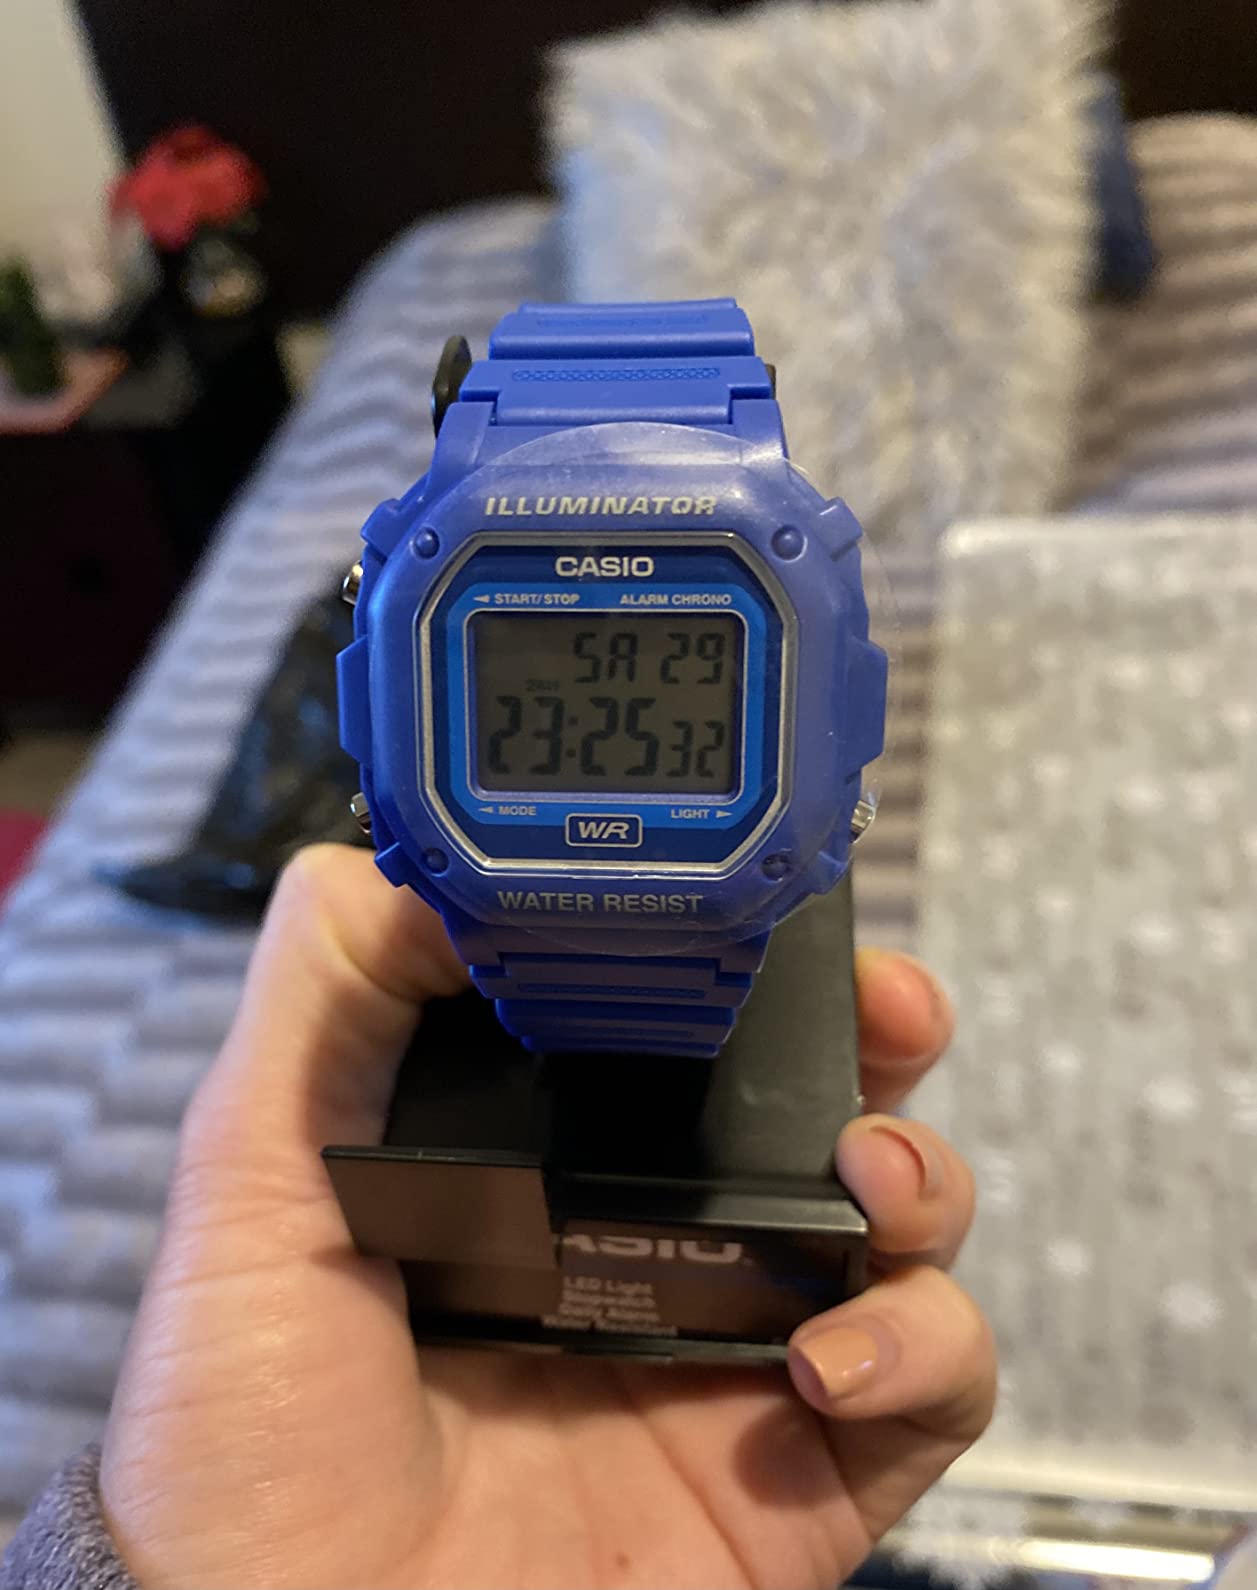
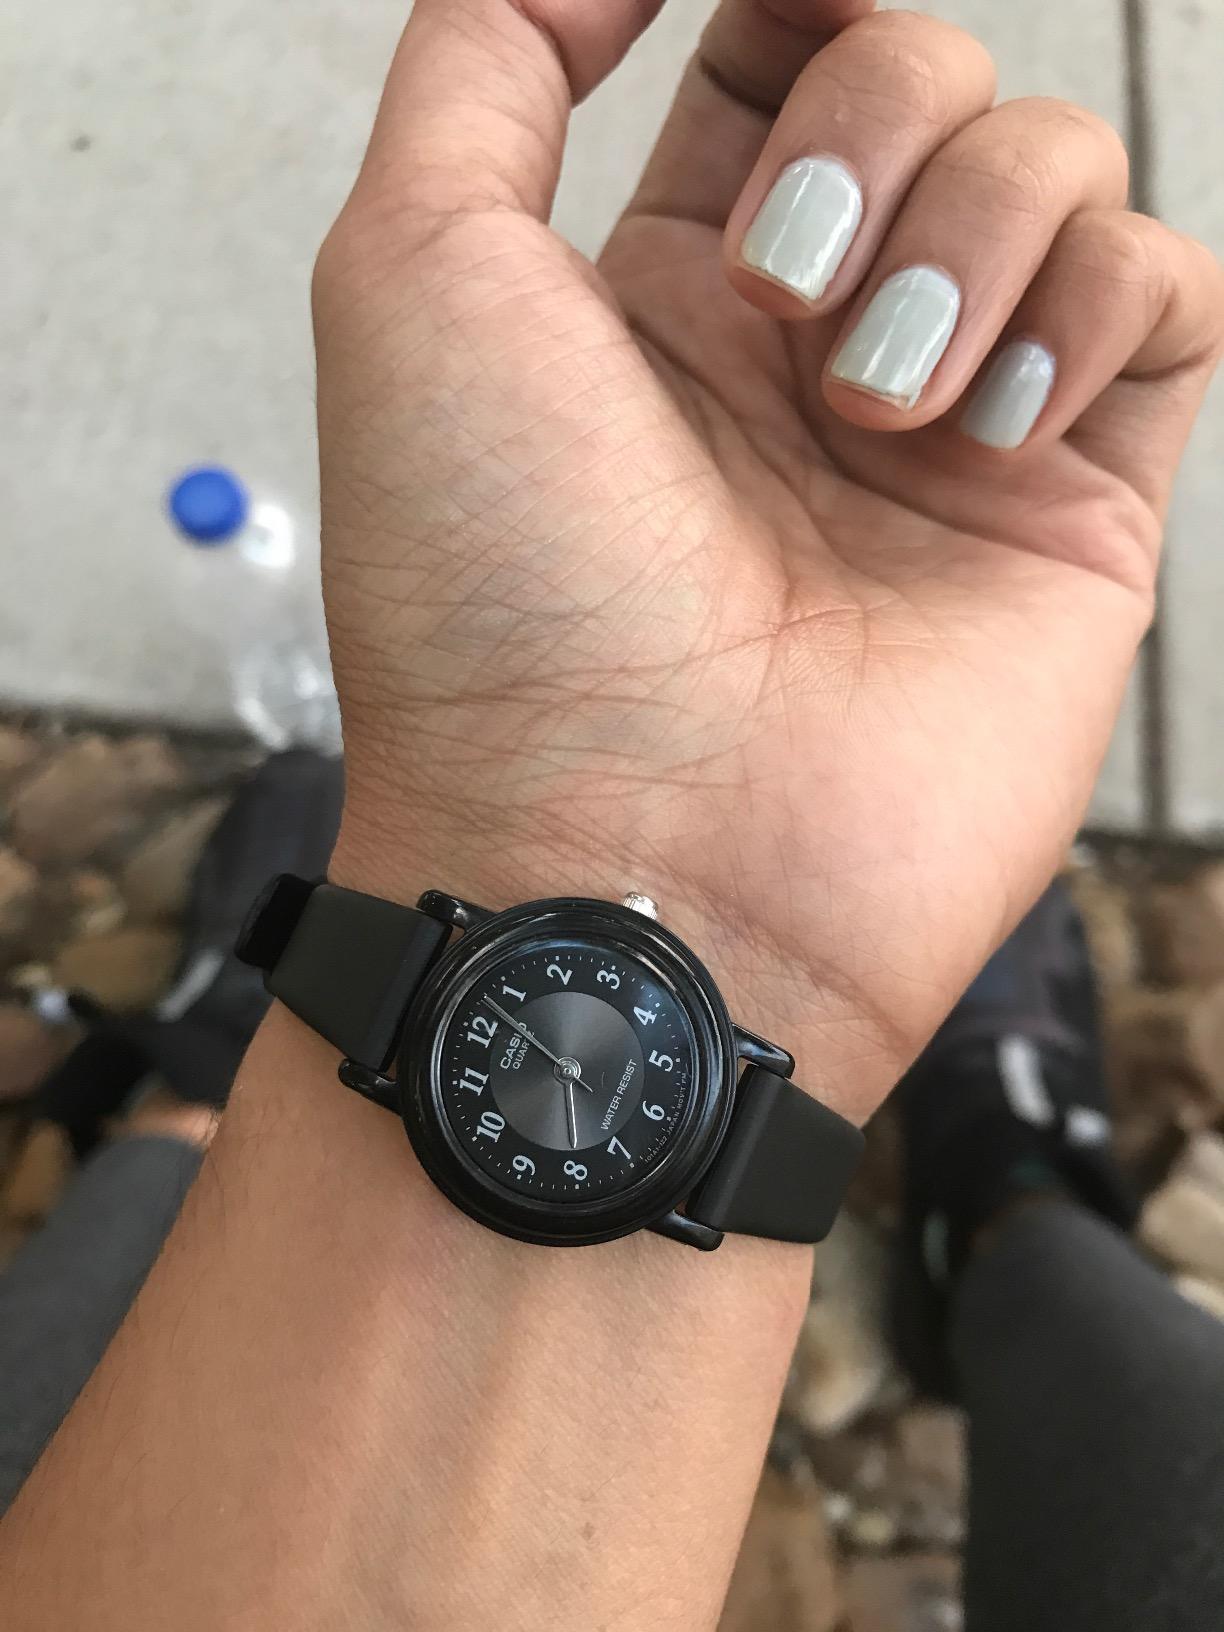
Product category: accessories_watch
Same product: no